Hewitt Covered Bridge

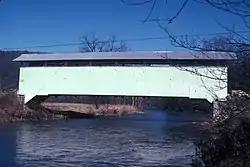

The Hewitt Covered Bridge is a historic wooden covered bridge located at Southampton Township in Bedford County, Pennsylvania. It is an , low to medium Burr Truss bridge with a medium gable roof. It crosses Town Creek. It is one of 15 historic covered bridges in Bedford County.